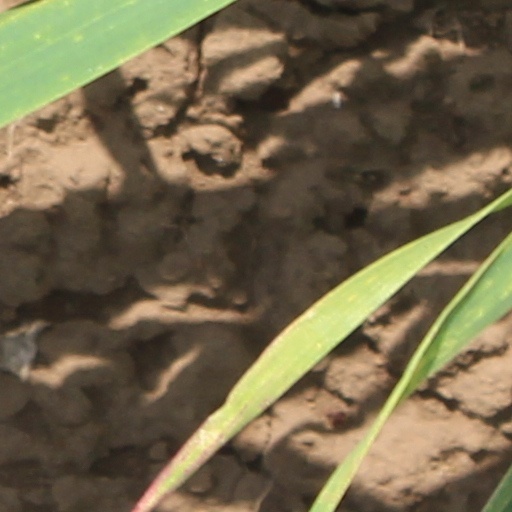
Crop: wheat